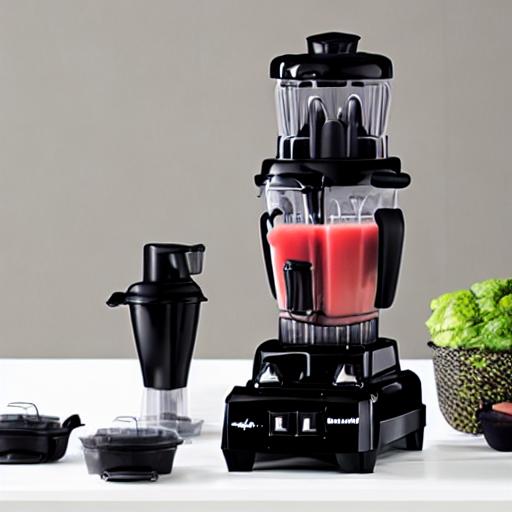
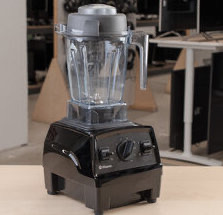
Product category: items_blender
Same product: no